Answer in natural language. Is blurry image (highlighted by a red box) further away or in front of bin (highlighted by a blue box)? Choose between the following options: in front or further away
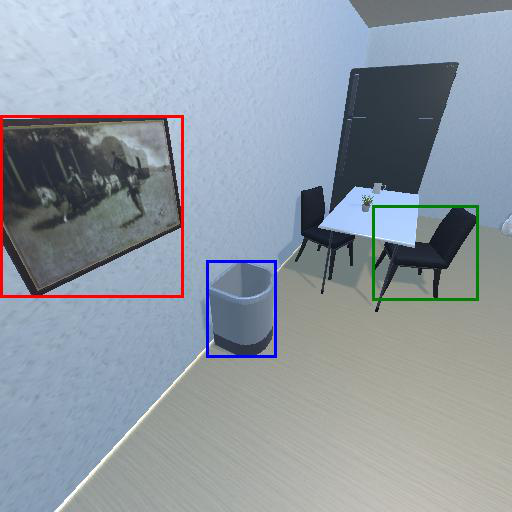
<answer>in front</answer>